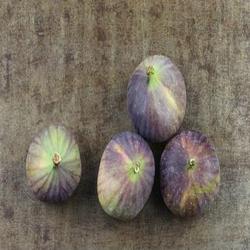
Label: Fig